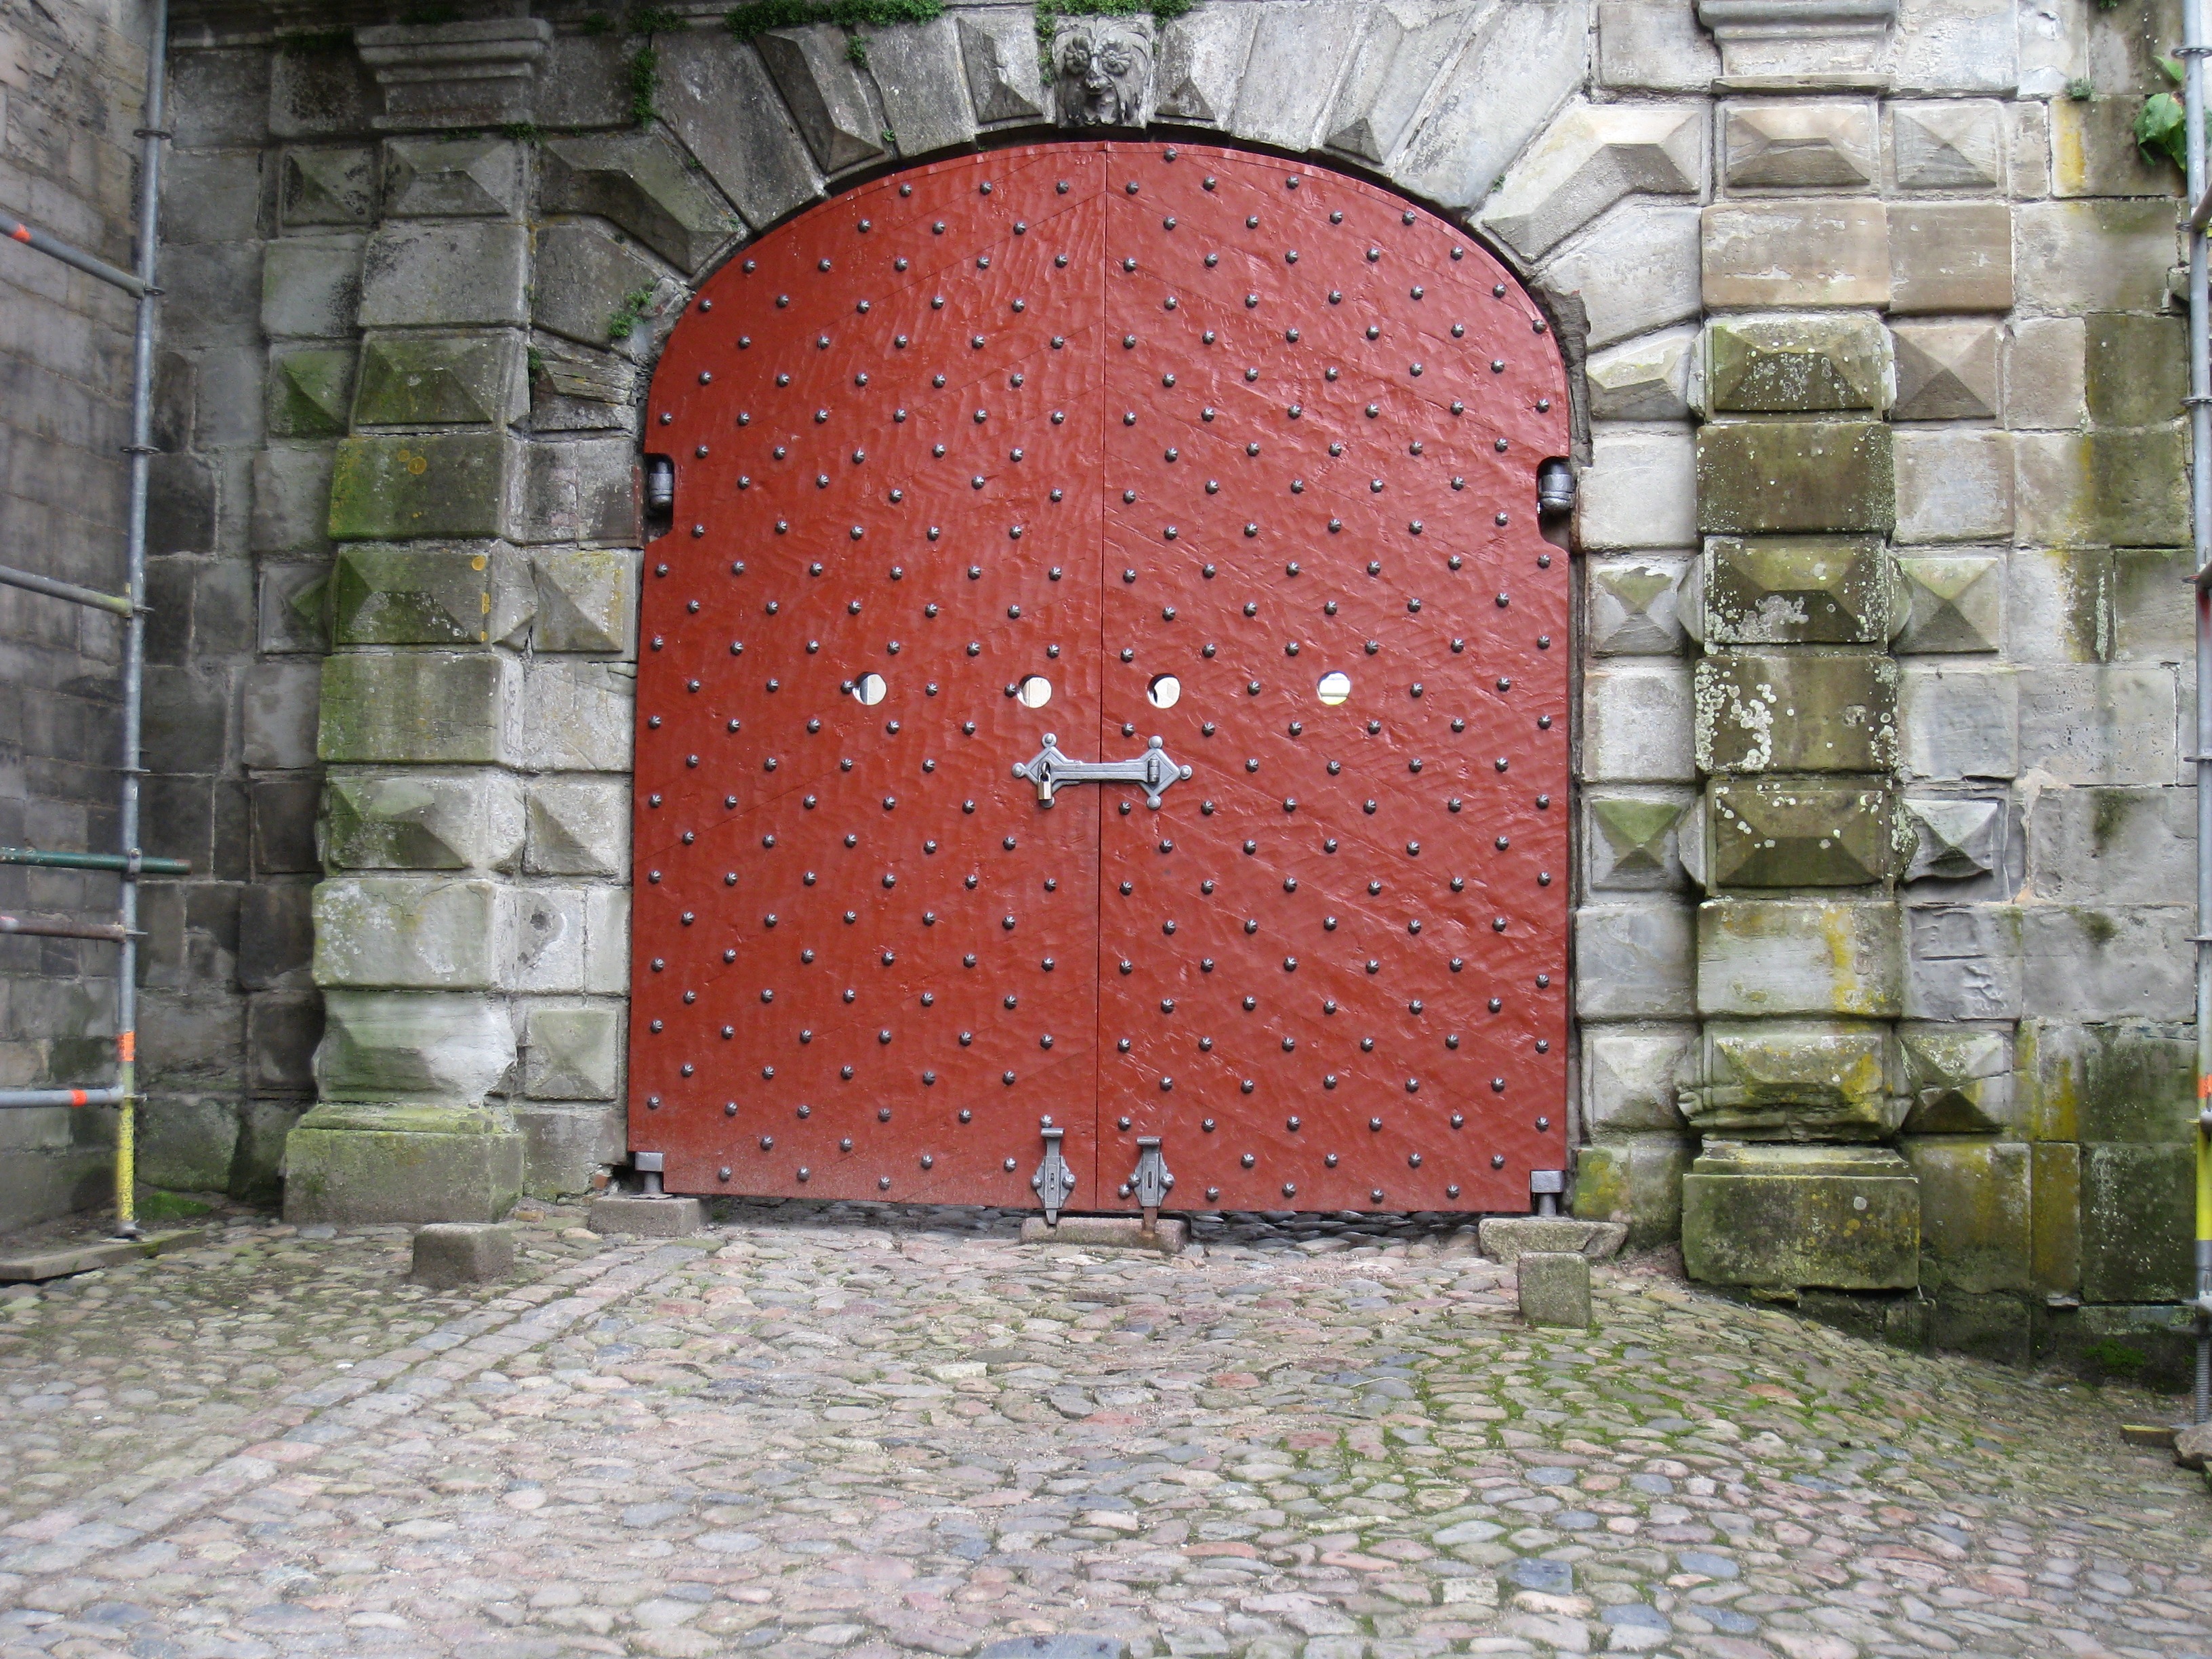
building, wall, stone, gate, brick, art, denmark, stele, sheet metal, rivets, castle gate, outdoor structure